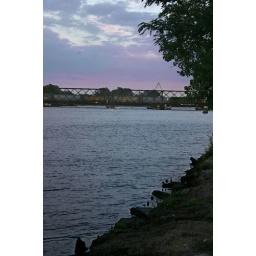
The train bridge at the mouth of the Fox River in in Oshkosh, Wisconsin.